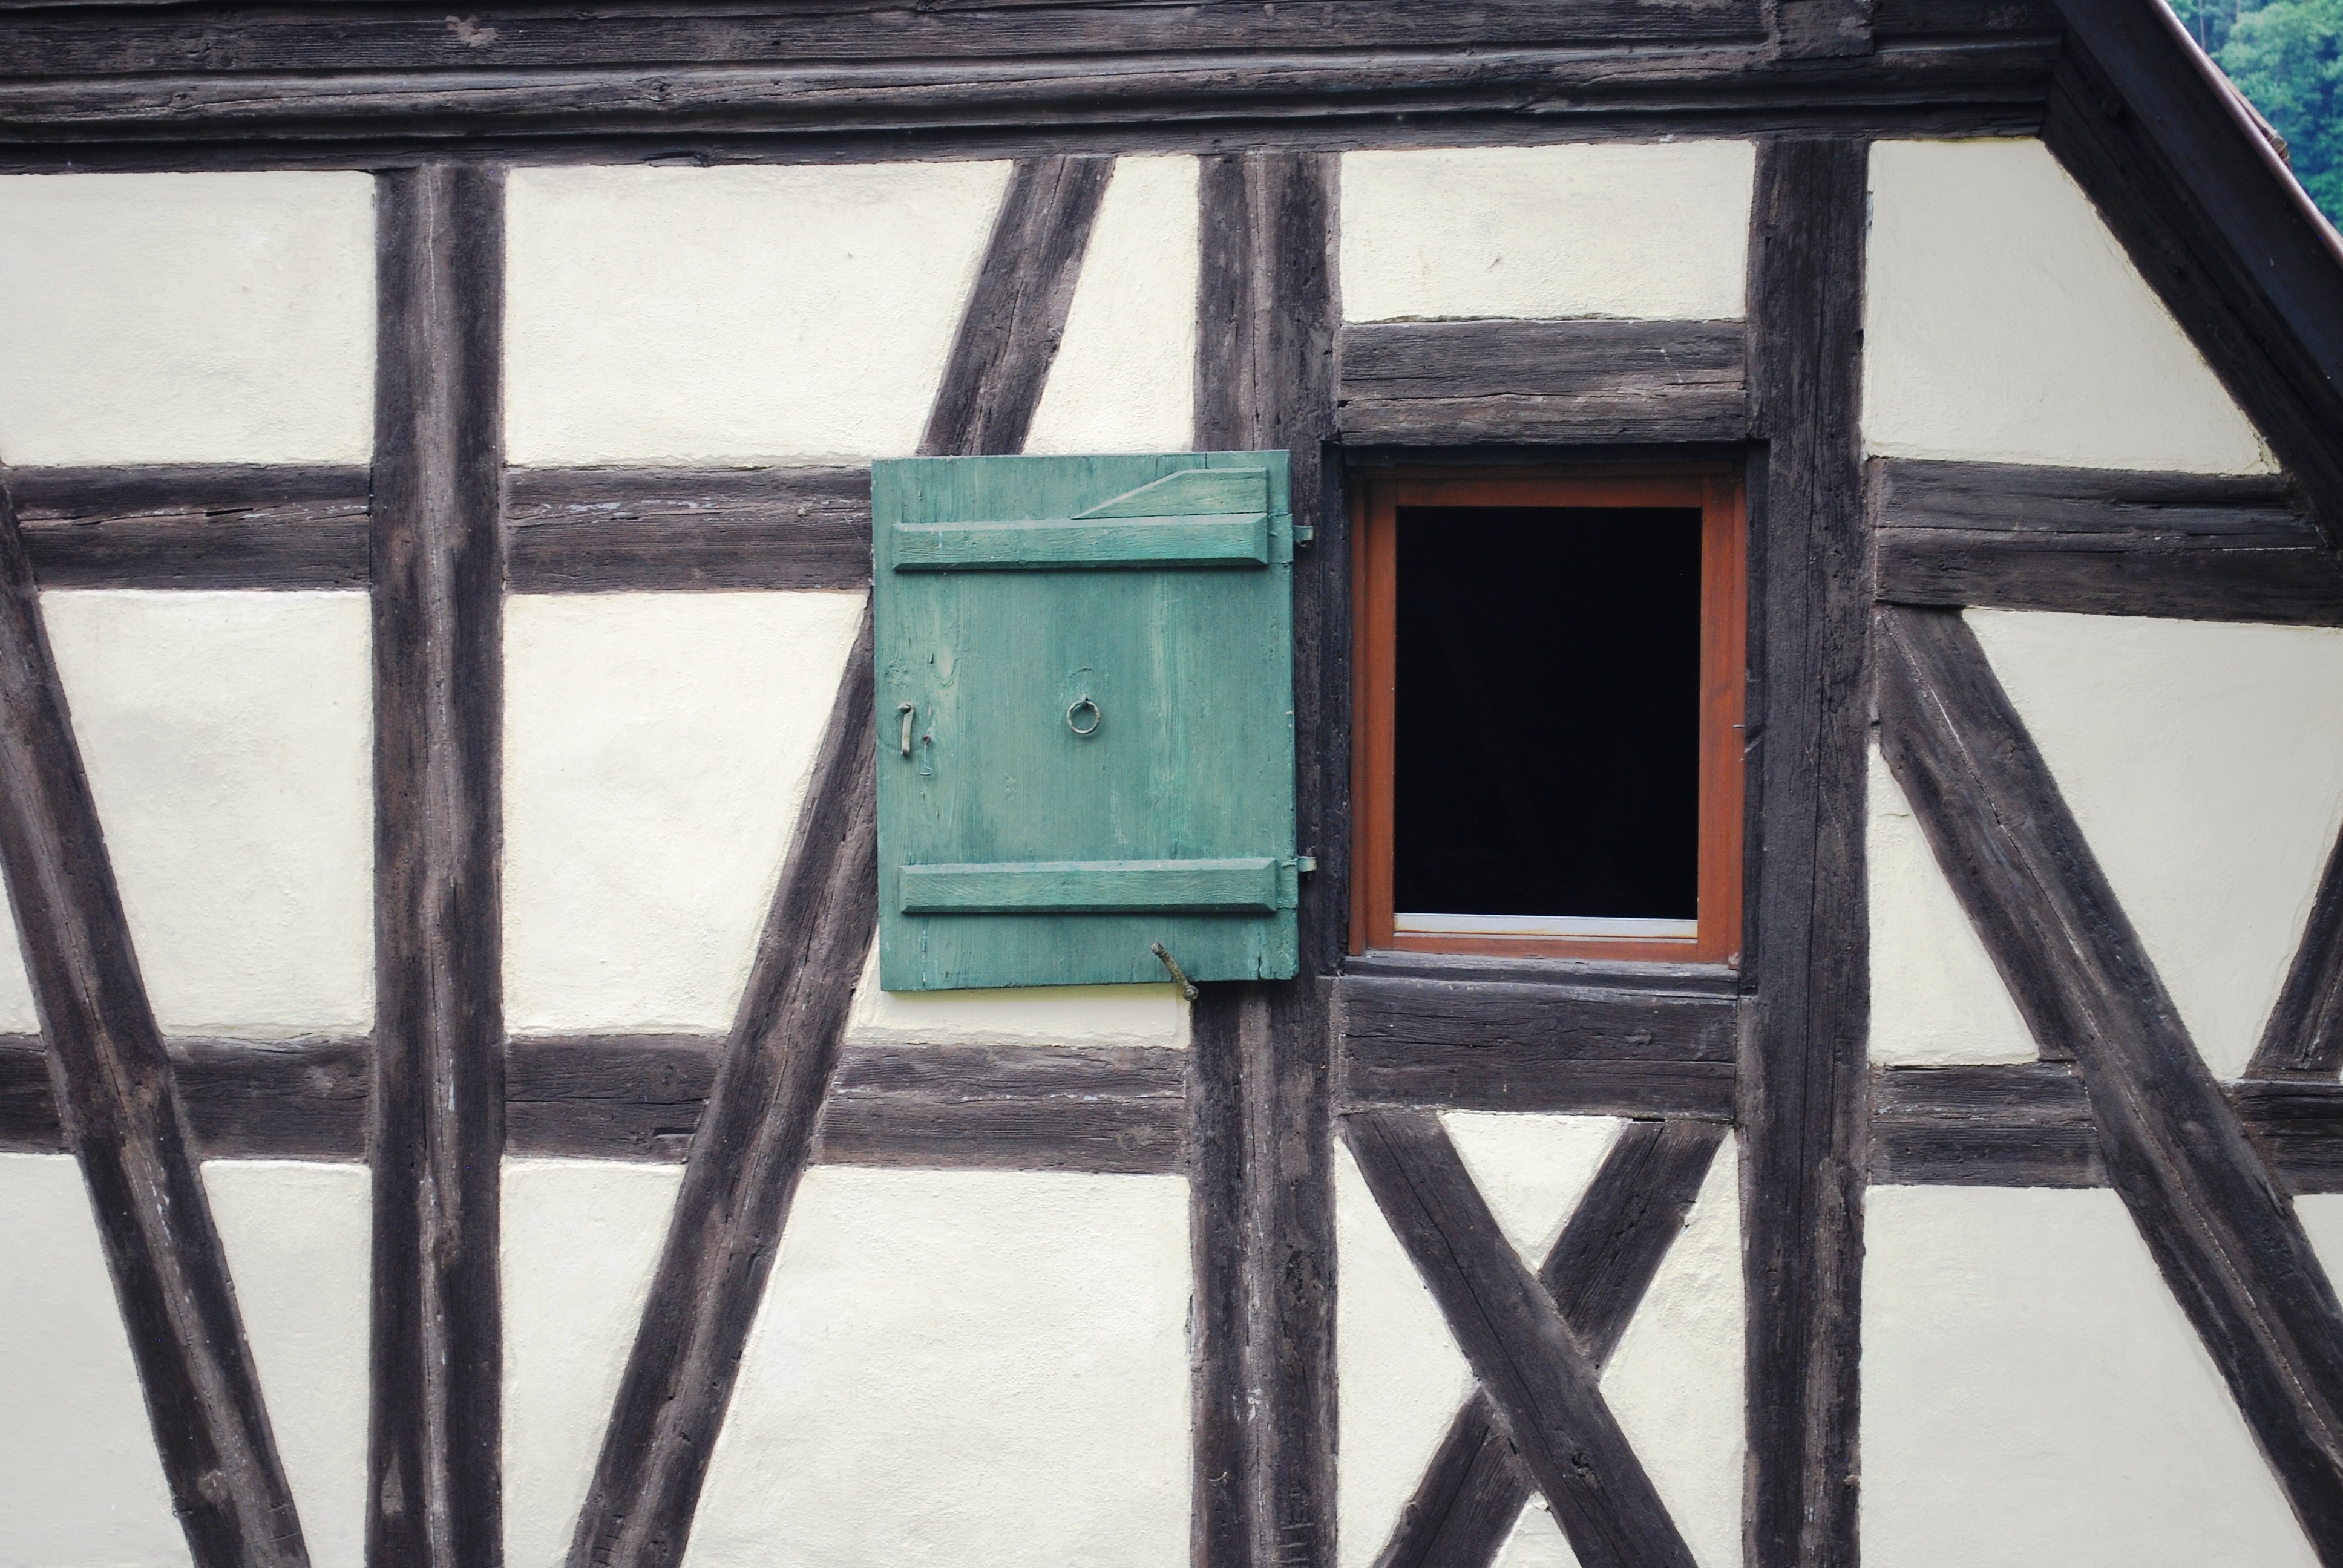
open, architecture, wood, white, house, window, color, blue, exterior, black, lighting, germany, iron, shape